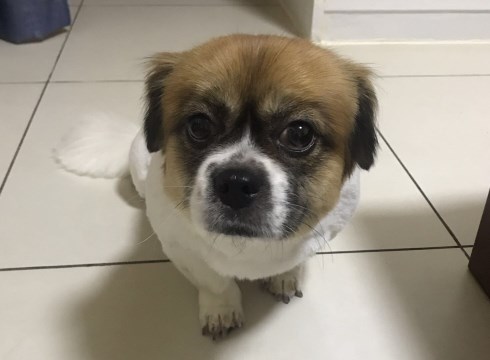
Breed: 806-n000129-papillon